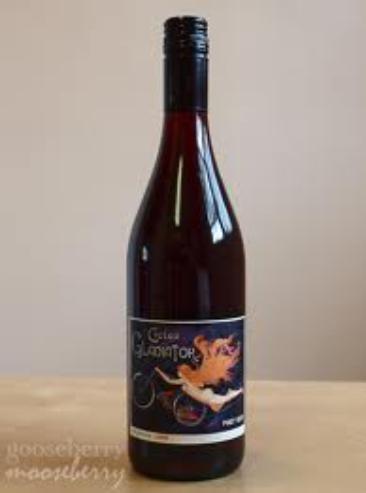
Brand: gladiator cycle
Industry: Food